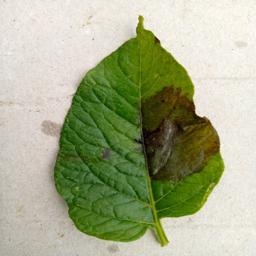
Etiqueta: Late Blight